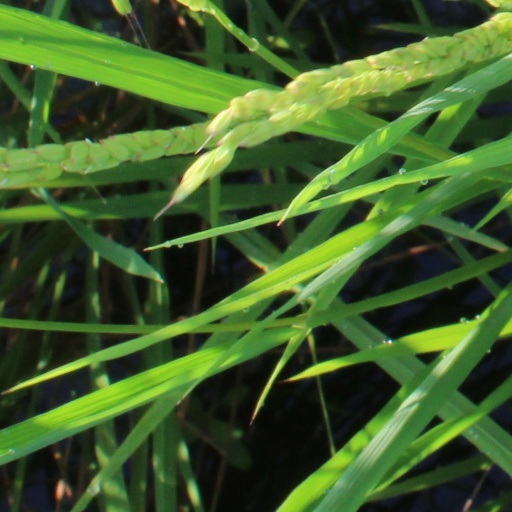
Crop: rice